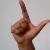
The image shows a hand gesture representing the letter 'L' in Indian Sign Language.